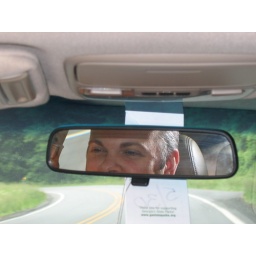
Taken by Robb in the back seat of my car